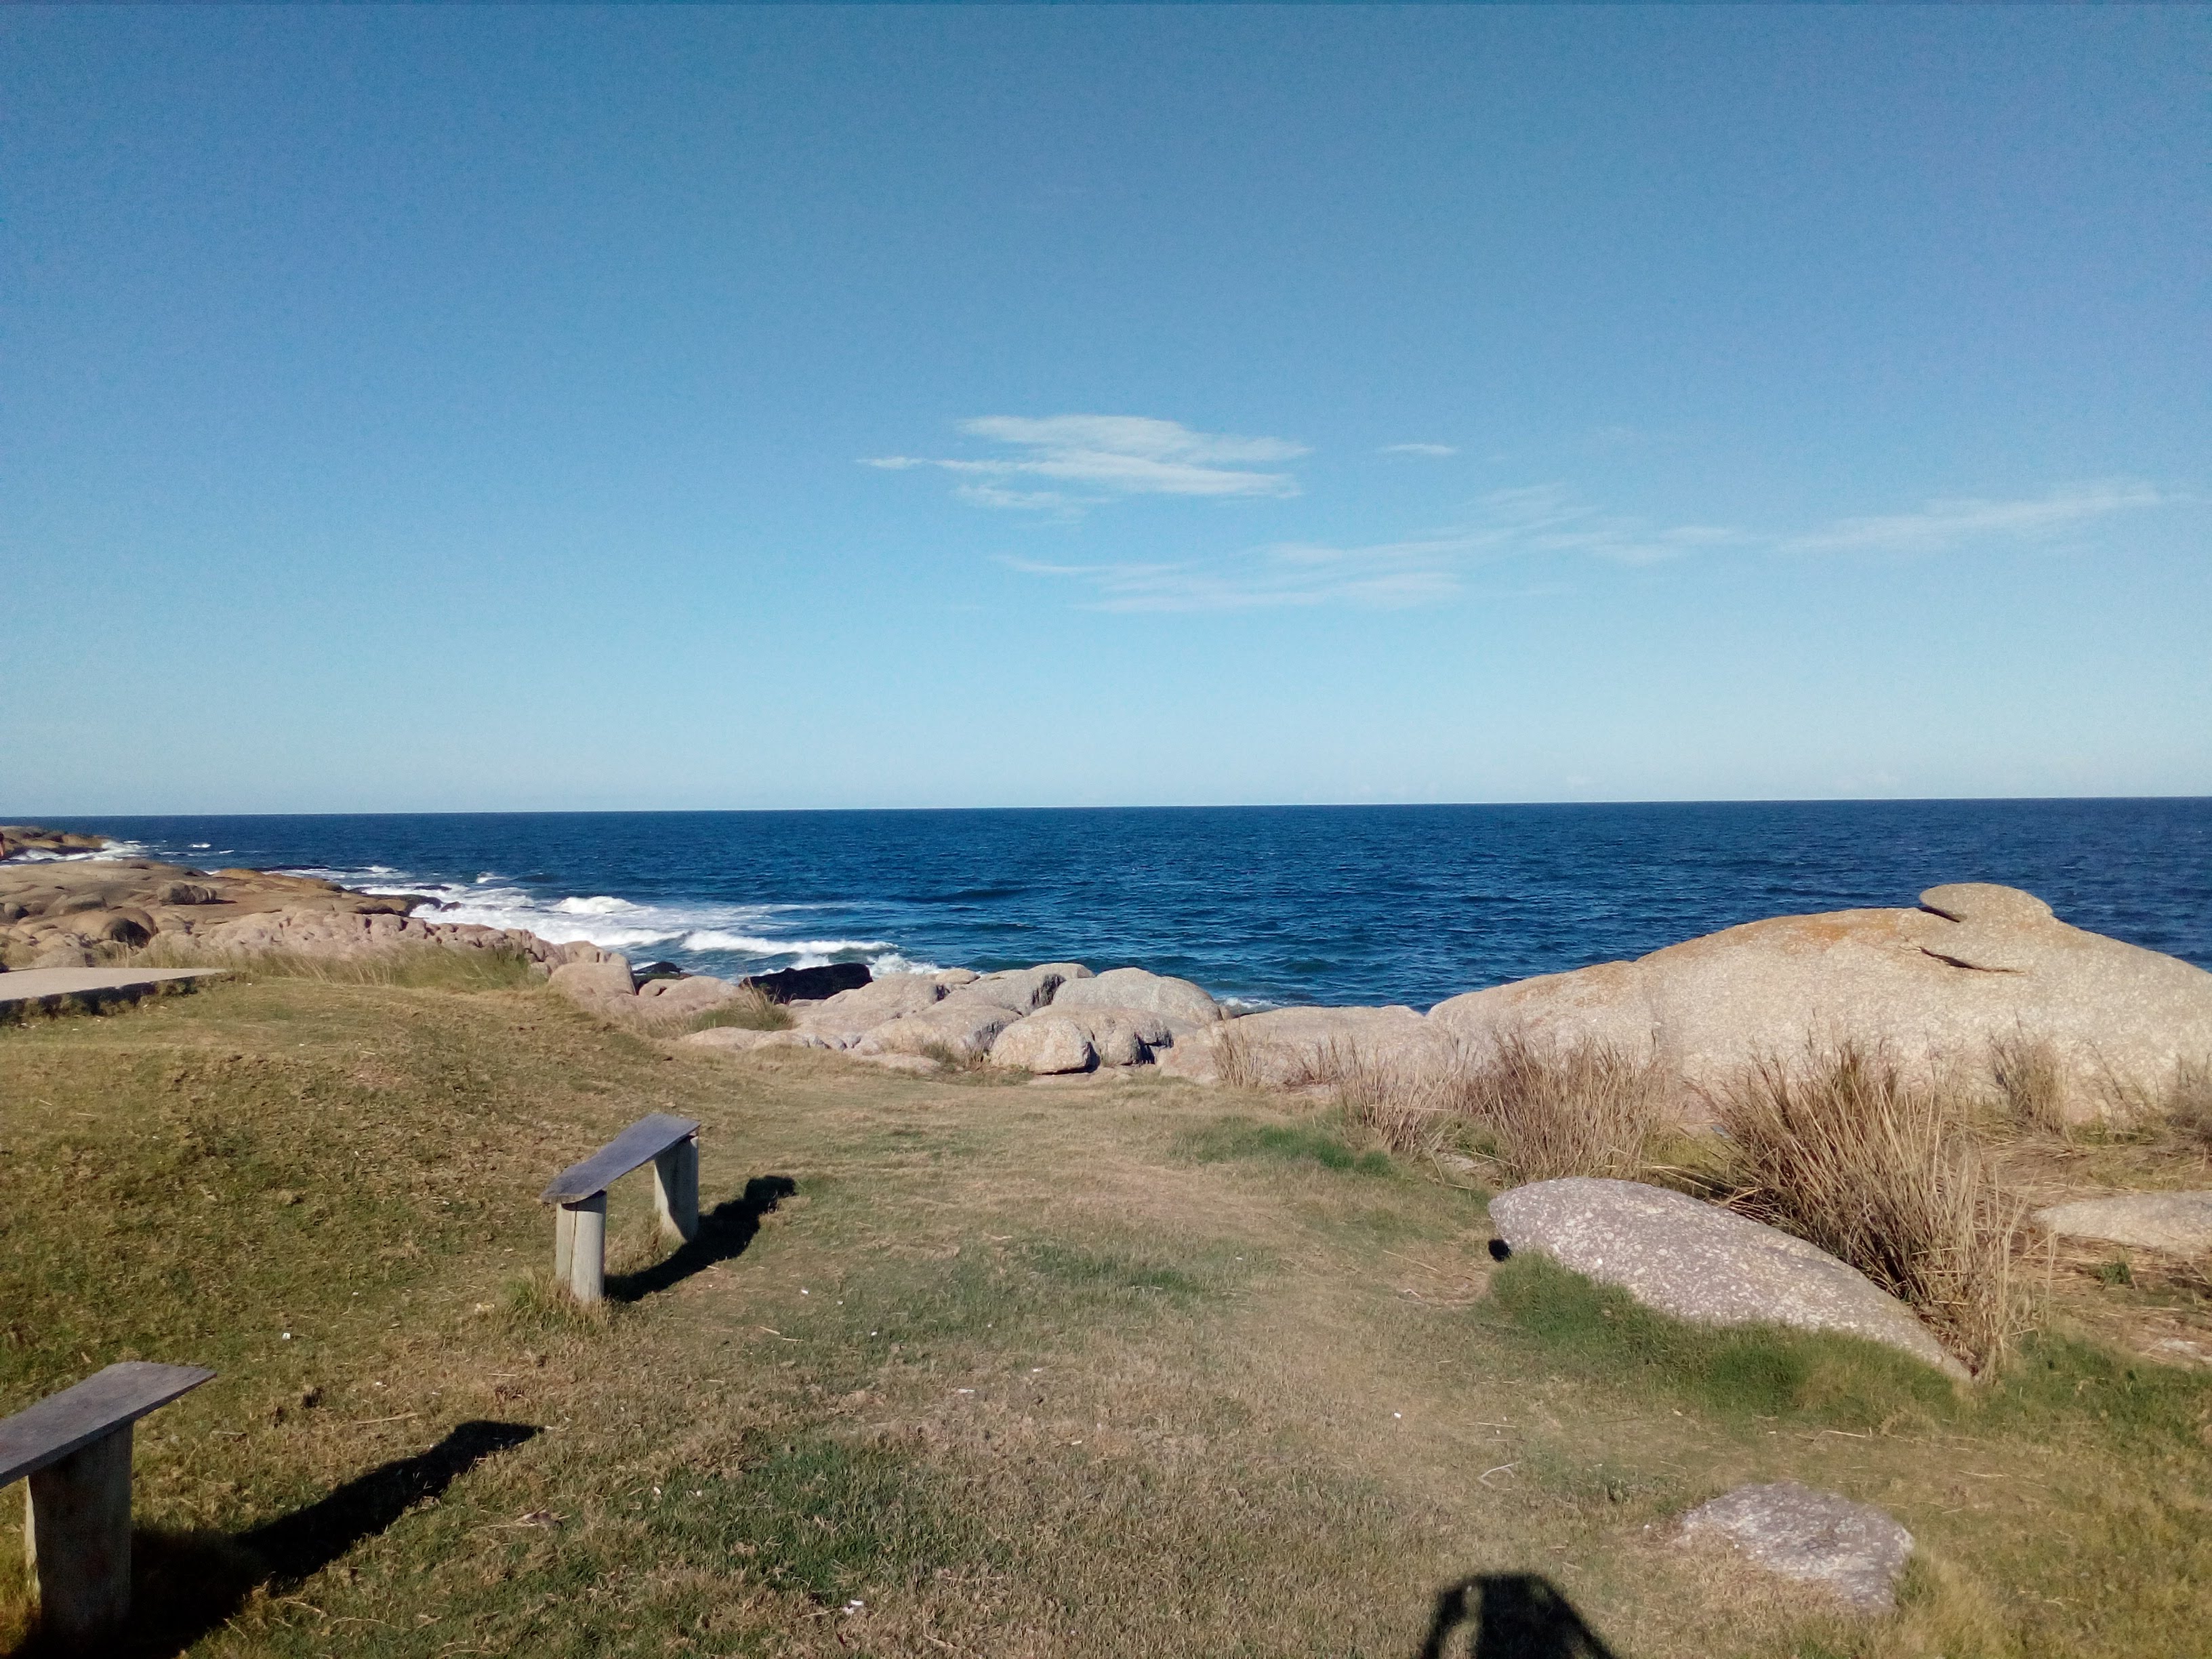
natural, sky, sea, coast, shore, beach, ocean, horizon, grass, cloud, coastal and oceanic landforms, summer, mountain, bay, headland, rock, tourism, calm, vacation, sand, photography, leisure, terrain